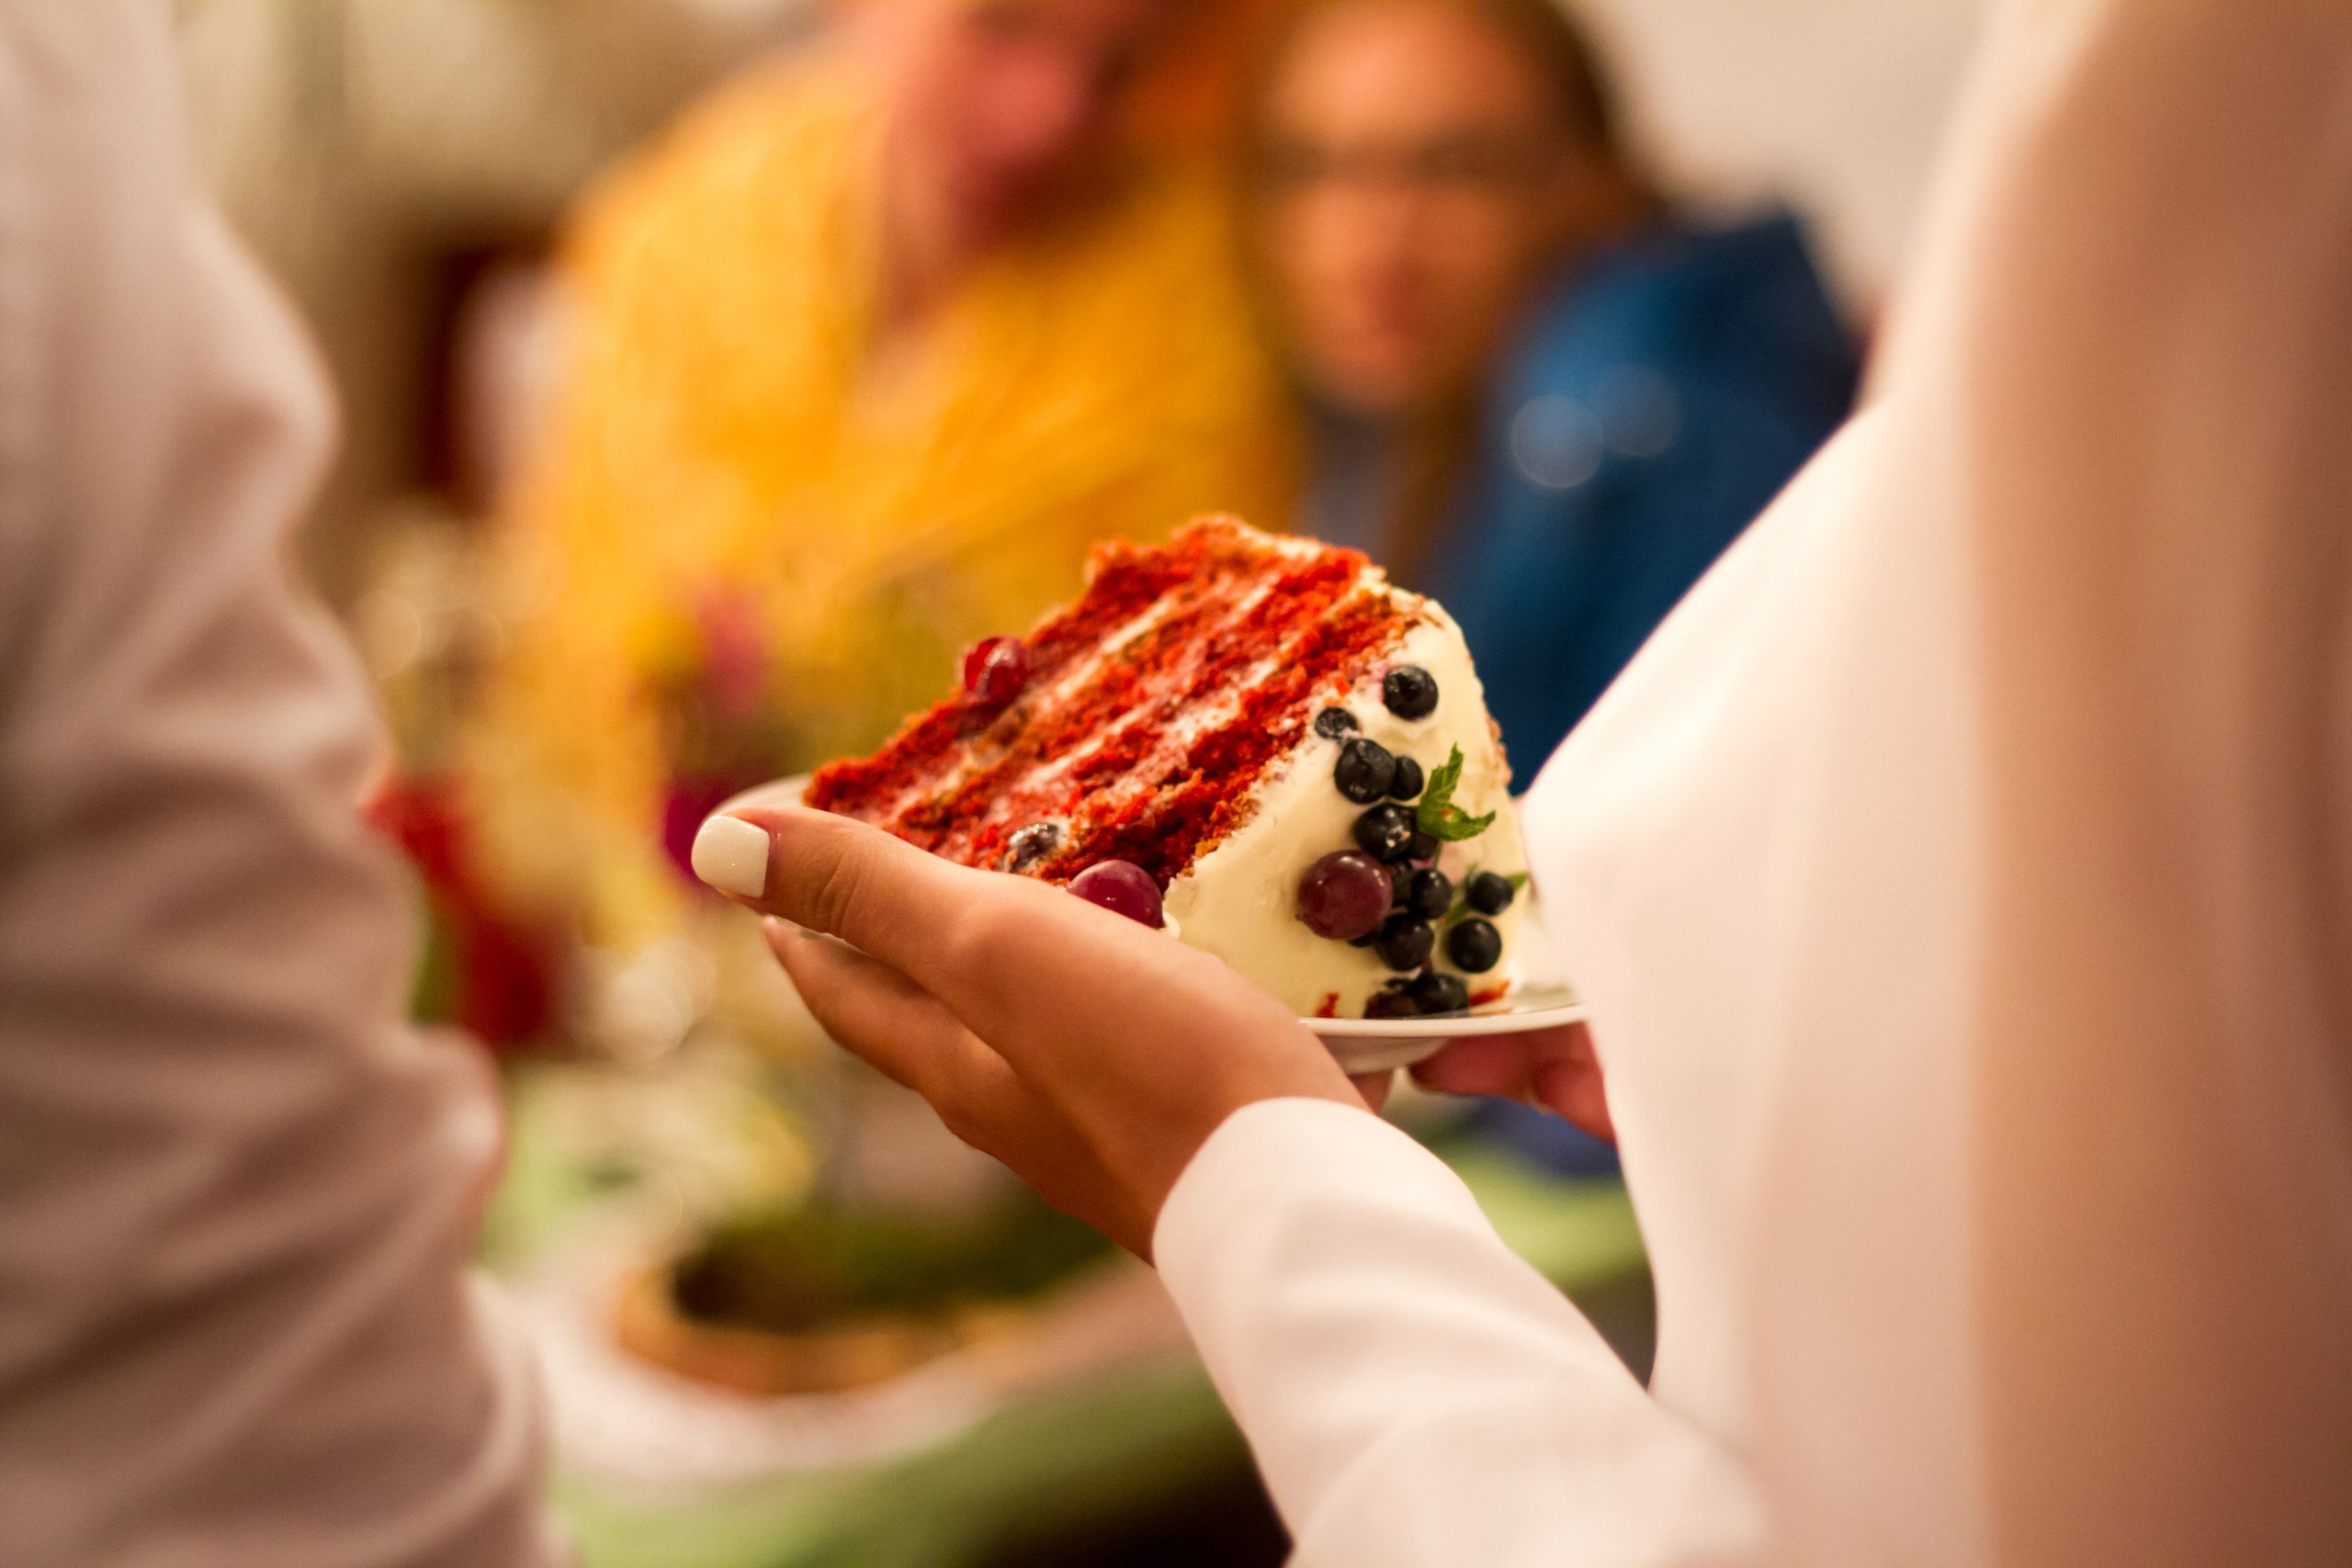
dish, meal, food, produce, wedding, lunch, cuisine, cake, asian food, eating, sweetness, sense, red velvet, a piece of